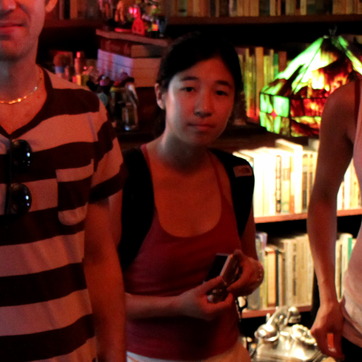
Material: skin